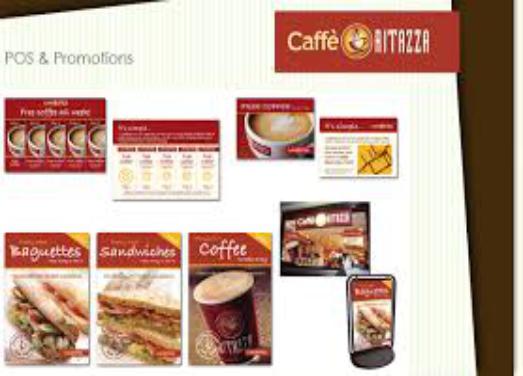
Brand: Caffe Ritazza
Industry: Food